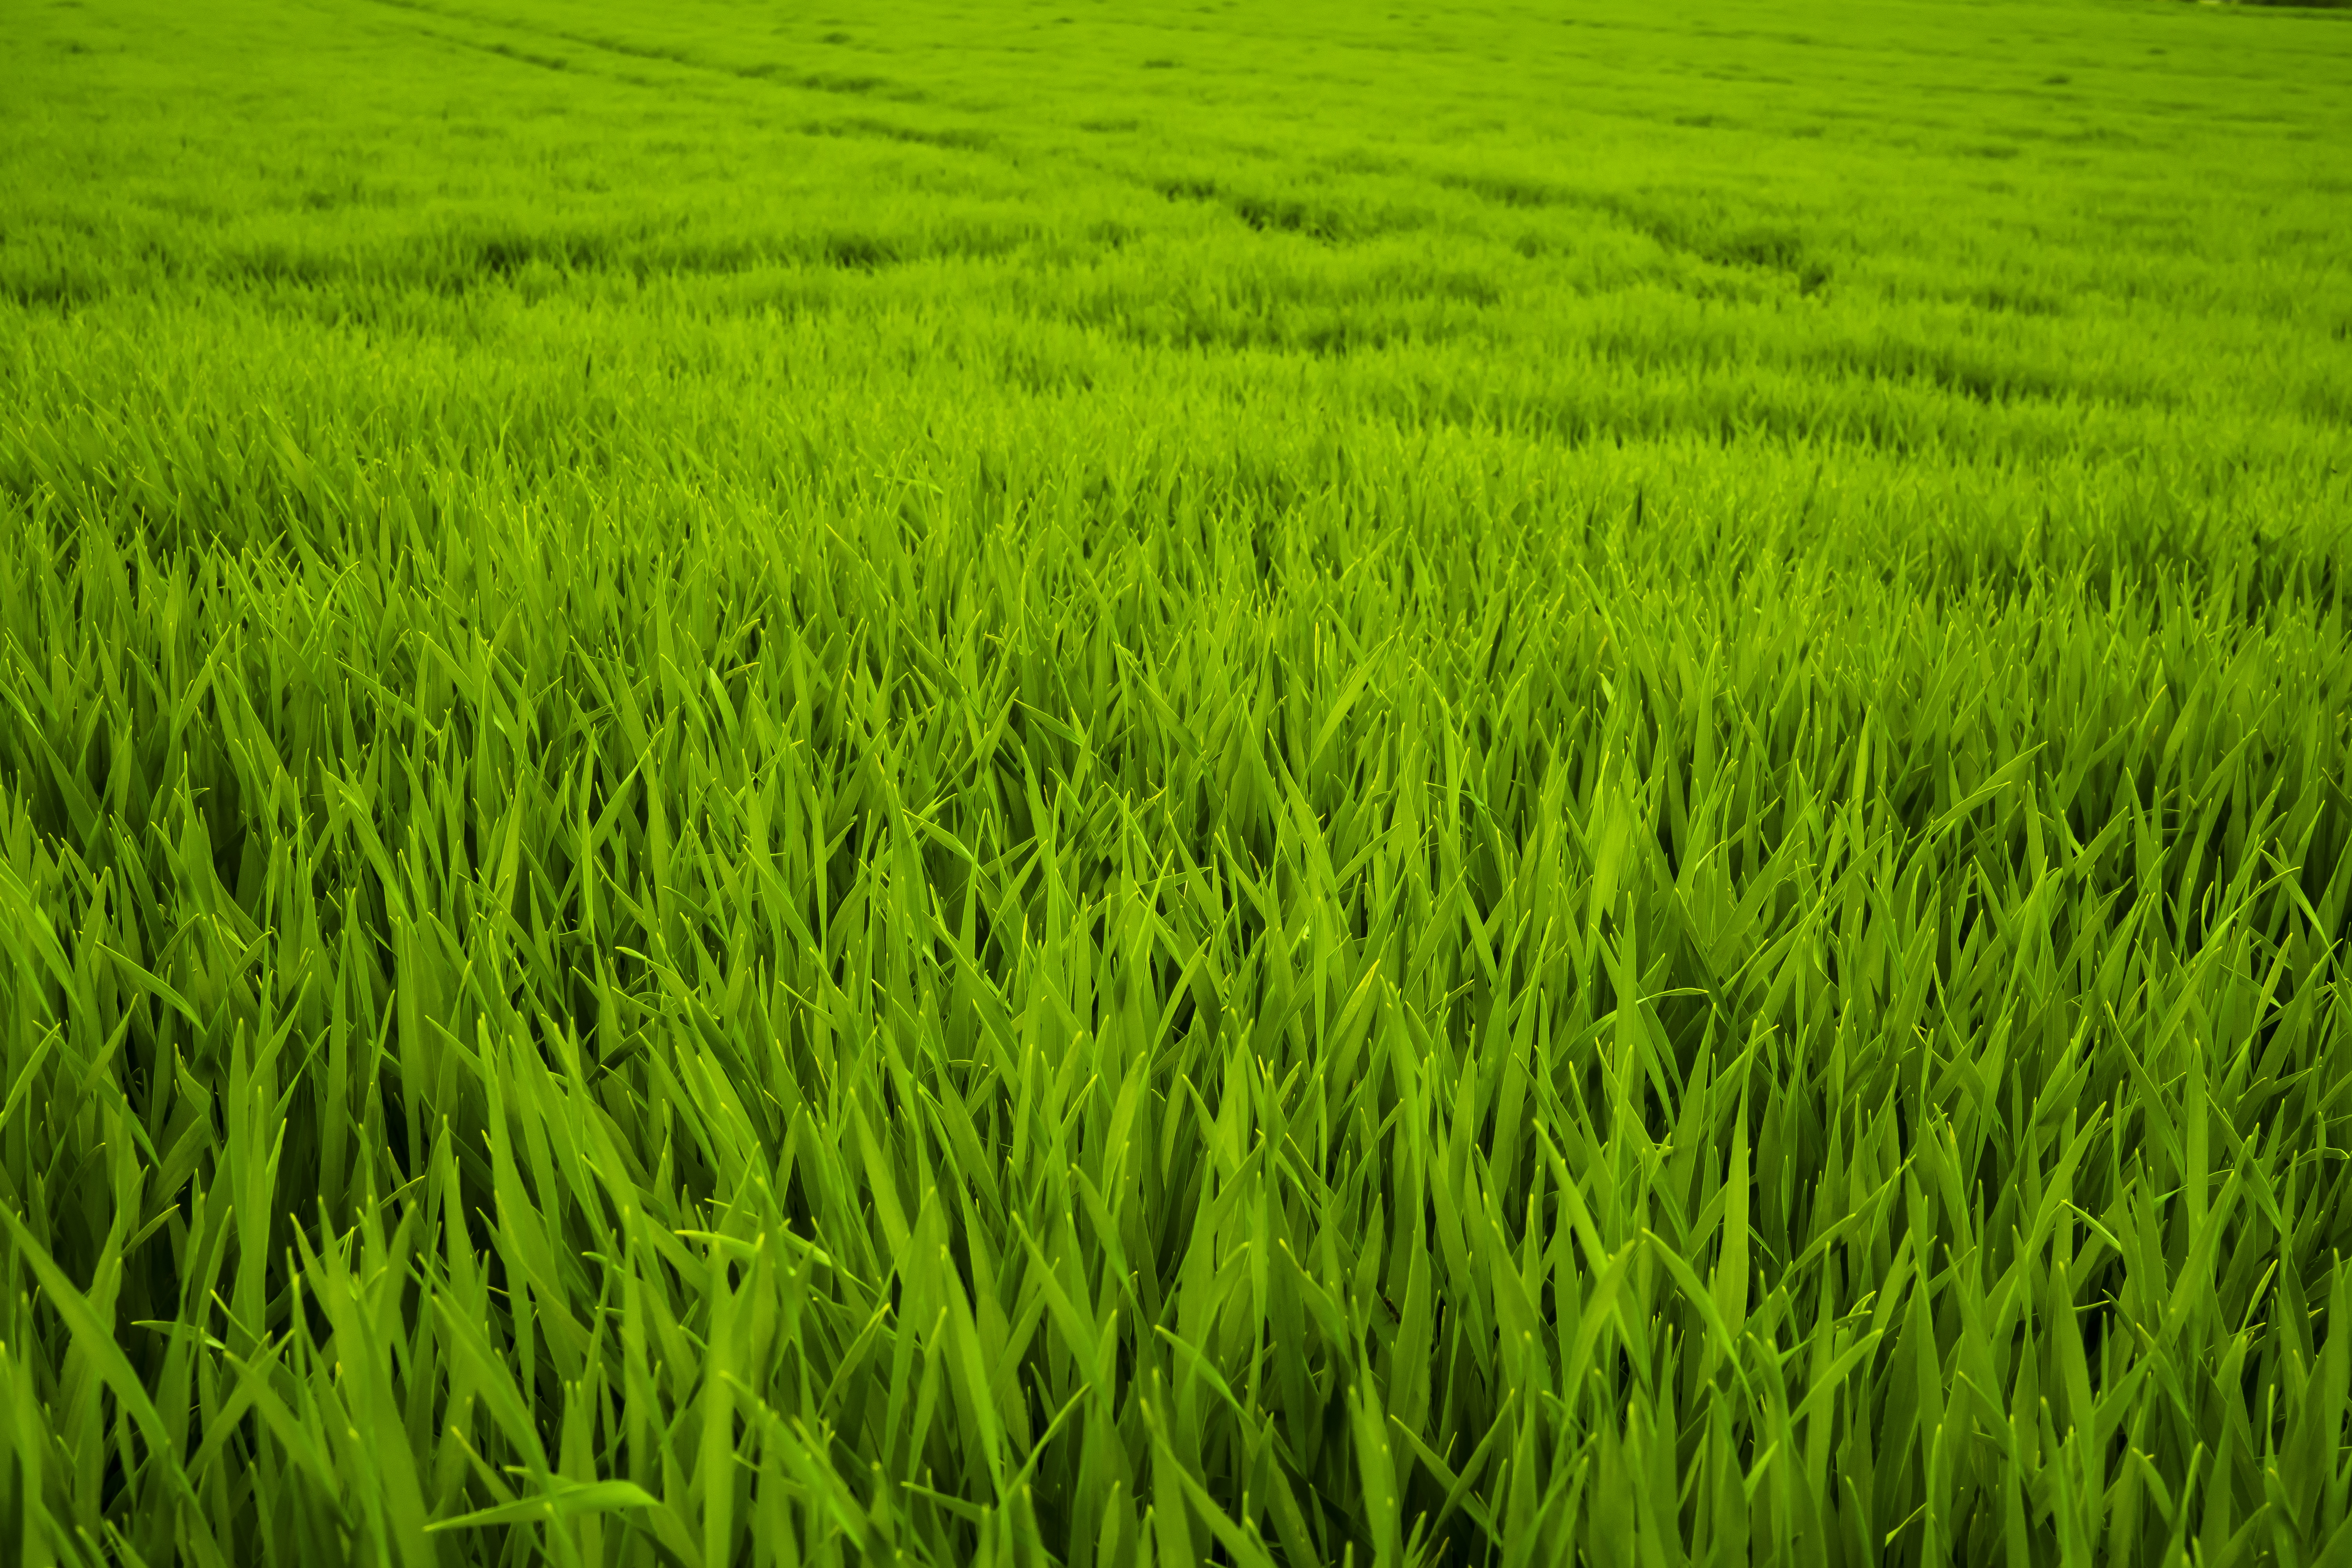
nature, grass, plant, field, lawn, meadow, prairie, food, spring, green, crop, pasture, soil, agriculture, juicy, close, high grass, grassland, frisch, grasses, green grass, summer meadow, paddy field, grass meadow, grass family